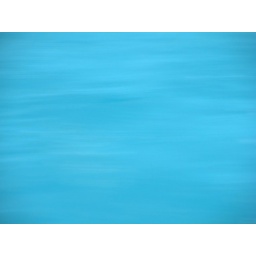
This is what the water looked like out my stateroom window in St. Thomas.